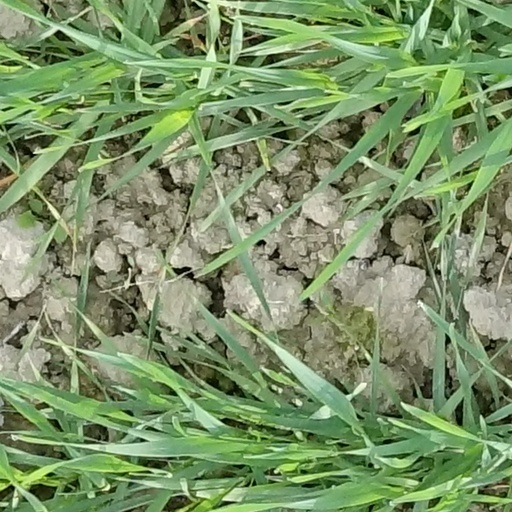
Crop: wheat